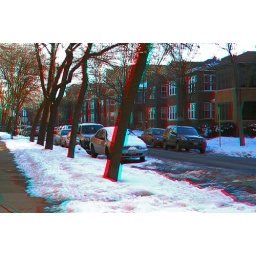
My street in 3D. Red and Cyan glasses required.